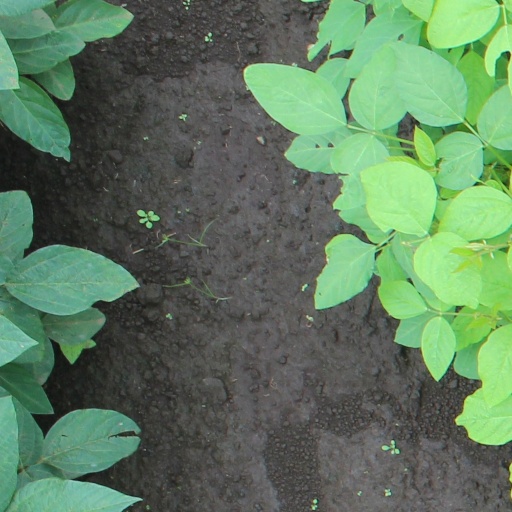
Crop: soybean